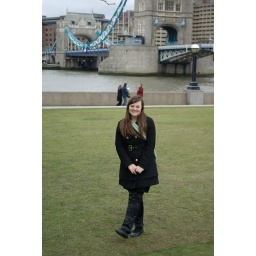
me near tower bridge